Taboo (comics)

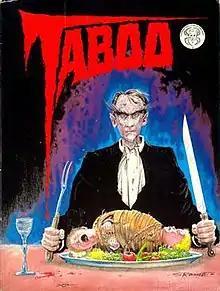
"Taboo" #1 (Fall 1988). Art by Stephen R. Bissette.

Taboo is a comics anthology edited by Steve Bissette that was designed to feature edgier and more adult comics than could be published through mainstream publishers. The series began as a horror anthology, but soon branched out into other genres as well. It was published by various imprints from 1988 to 1995.